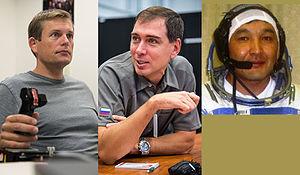
Soyouz TMA-18M est une mission spatiale dont le lancement a eu lieu le 2 septembre 2015. C'est le 500ᵉ vol du vaisseau Soyouz, et le 125ᵉ vol habité. Il a atteint la Station spatiale internationale après deux jours de vols.